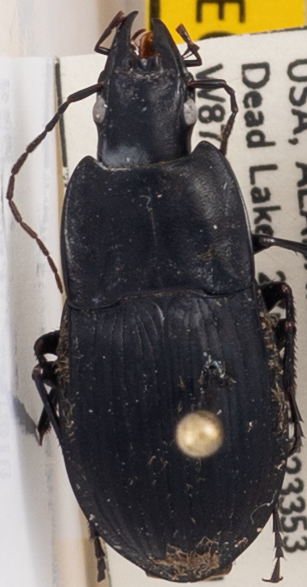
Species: Dicaelus furvus carinatus
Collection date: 2021-08-10
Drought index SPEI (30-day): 0.33
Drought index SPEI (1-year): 1.13
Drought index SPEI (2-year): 2.09